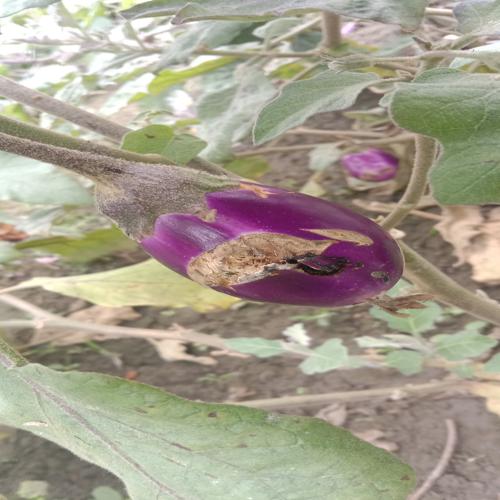
Label: Brinjal Fruit Creaking